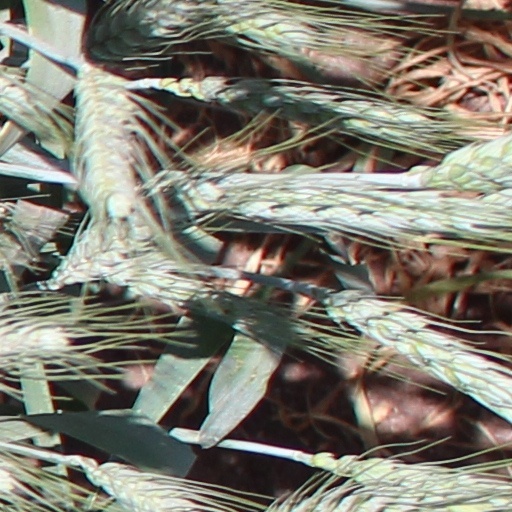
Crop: wheat